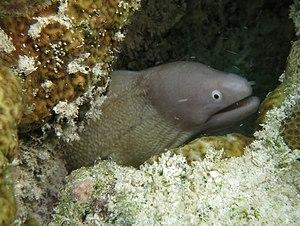
Une murène à œil blanc (Gymnothorax thyrsoideus) aux Maldives (Landaagiraavaru, atoll de Baa).
Gymnothorax thyrsoideus, communément nommée la murène à œil blanc ou murène à tête grise, est une espèce de poissons de la famille des Muraenidae.
L'atoll de Baa est un archipel circulaire des Maldives situé dans la division administrative du même nom, et comprenant géographiquement la moitié sud de l'atoll Maalhosmadulu.